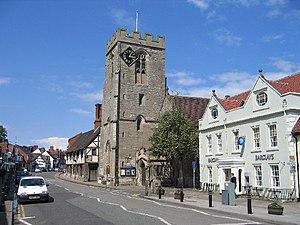
Henley-in-Arden est une ville du Warwickshire, en Angleterre. Elle est située à environ 15 km à l'ouest de Warwick, dans la vallée de l'Alne. Au moment du recensement de 2001, elle comptait 2 011 habitants.